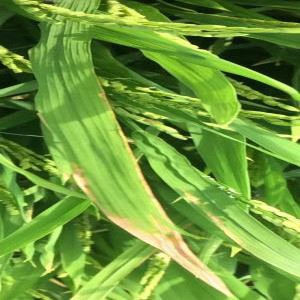
Disease: Bacterialblight